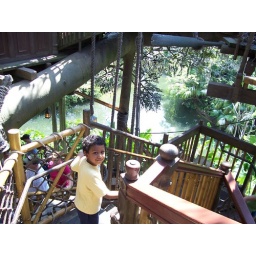
Waking around in the Swiss Family Robinson tree house replica